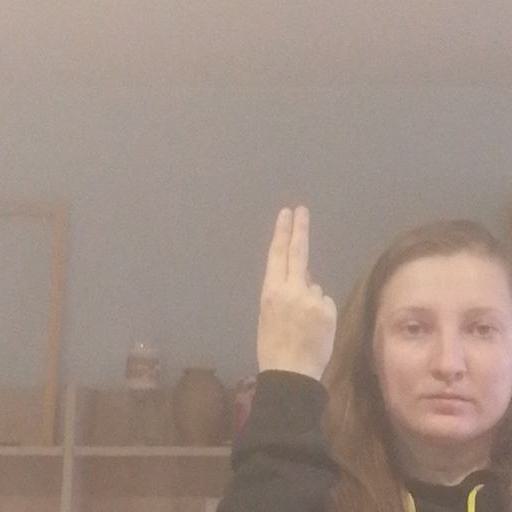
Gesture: two_up_inverted